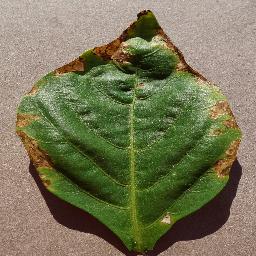
Label: Pepper,_bell___Bacterial_spot